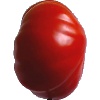
Label: Tomato 3